Museum of Counterfeit Goods

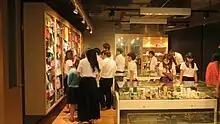
Students visit Museum of Counterfeit Goods

The museum displays more than 4,000 goods that infringe trademarks, patents, and copyrights. One of the largest of its kind in the world, the museum is home to a collection of 14 broad categories of goods, including clothing, footwear, watches and eyewear, accessories, cosmetics and perfumes, food and household products, drugs, alcohol and cigarettes, copyright works, stationery and office supplies, automotive parts, tools, electrical devices, and miscellaneous products. According to CNN, the museum has "an eye-opening display that shows just how much is counterfeited, how far crooks will go to manufacture fake products, and the very real dangers that the industry creates."